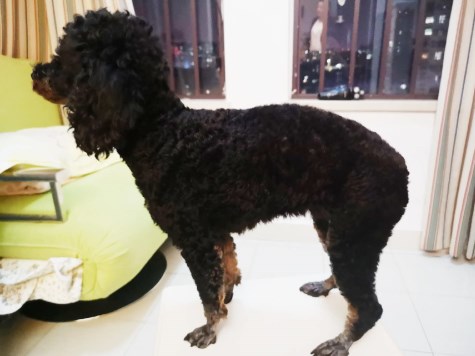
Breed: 2925-n000114-toy_poodle